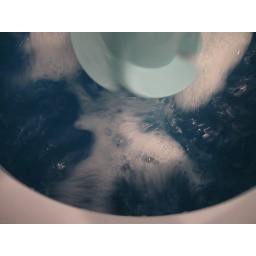
blue water in the machine